Hooge, Ypres

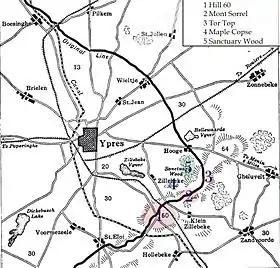
Map showing the location of Hooge directly east of Ypres, as well as the frontline of the Ypres Salient as it was in June 1916.

In World War I, the village belonged to one of the easternmost sectors of the Ypres Salient, which made it the site of intense and sustained fighting between German and Allied forces. From 1914 the front line of the Salient ran through the Hooge area and there was almost constant fighting in the area over the next three years, during which the village and the "Château de Hooge" (see below) were totally destroyed. Even during times of relative quiet on this part of the Western Front, the average casualty rate for the British and Commonwealth forces was around 300 per day.